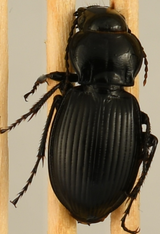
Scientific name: Cyclotrachelus torvus
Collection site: Northern Great Plains Research Laboratory Site (NOGP), plot NOGP_009